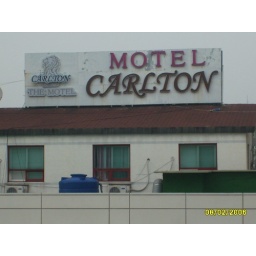
A sign I saw when in the car park at Home Plus supermarket in Ingadon